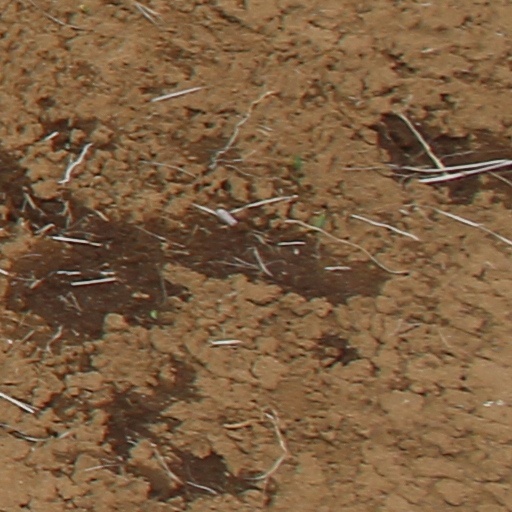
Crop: wheat